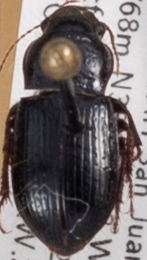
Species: Piosoma setosum
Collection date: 2023-08-22
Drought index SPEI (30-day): -0.794
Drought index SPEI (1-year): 0.044
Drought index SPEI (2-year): -0.29